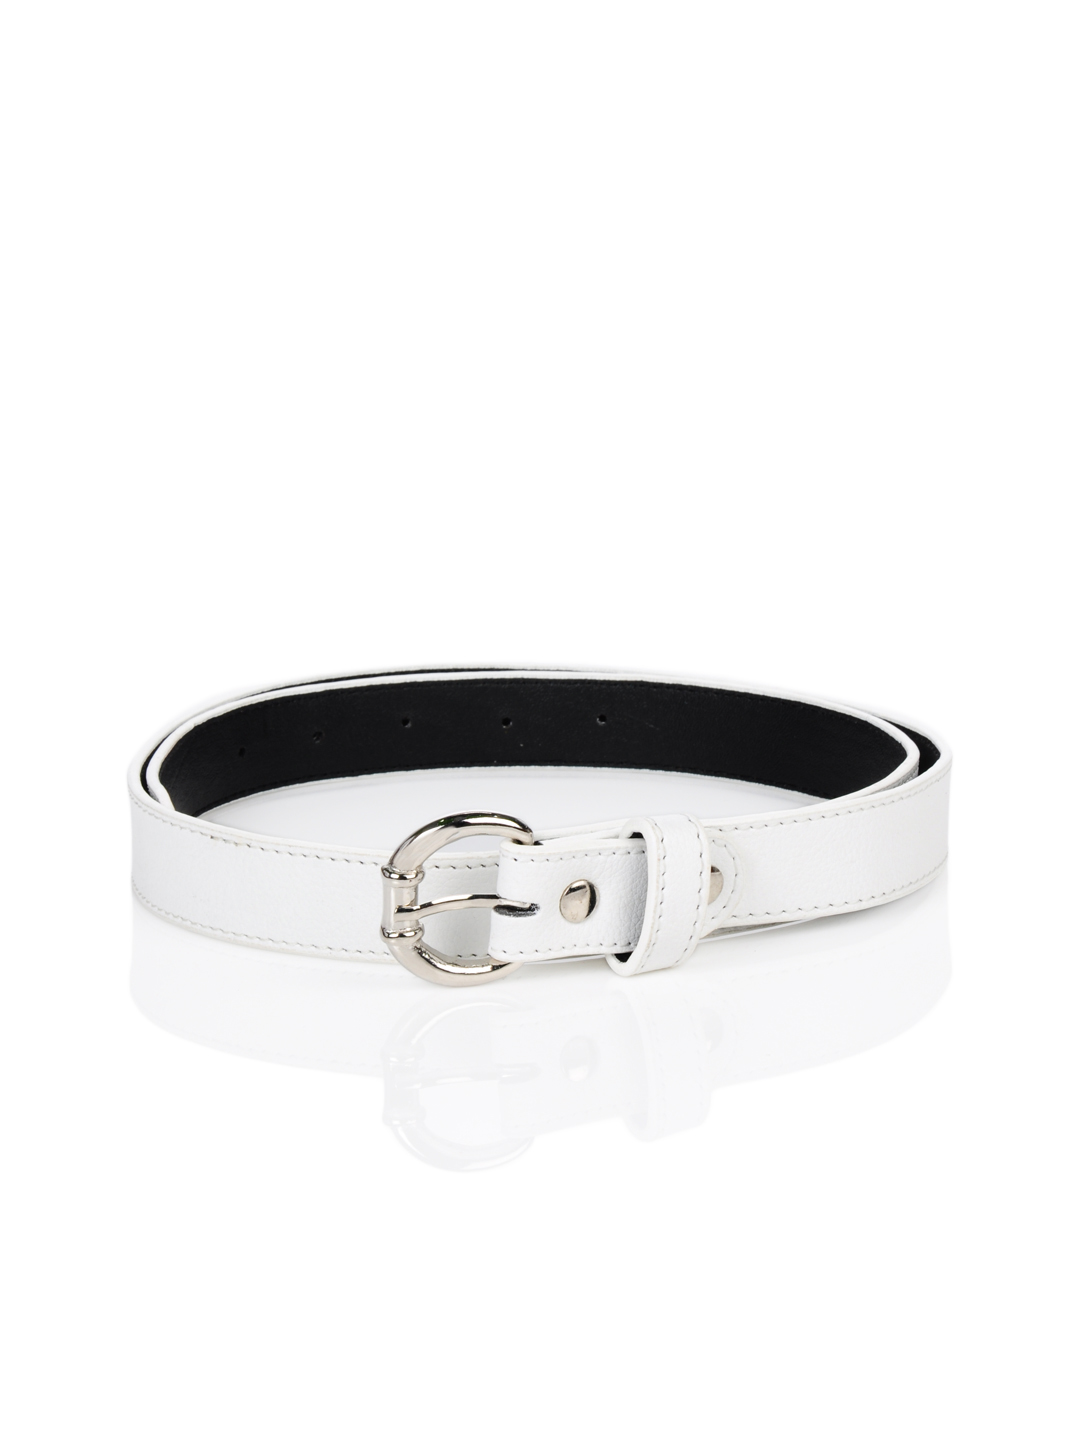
Baggit Women Chotu Taj White Belt
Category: Accessories / Belts / Belts
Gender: Women
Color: White
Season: Summer 2012
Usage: Casual